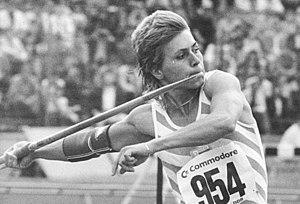
Petra Felke ou Petra Felke-Meier est une athlète allemande spécialiste du lancer du javelot qui s'est illustrée en remportant la médaille d'or des Jeux olympiques de 1988 ainsi que deux médailles d'argent lors des Championnats du monde d'athlétisme. Elle a par ailleurs amélioré à quatre reprises le record du monde de la discipline, devenant en 1988 la première femme à lancer le javelot à plus de 80 mètres.
Le lancer du javelot est une discipline athlétique consistant à lancer un engin appelé javelot fait en métal, en fibre de verre ou en fibre de carbone. Cette épreuve n'est pas toujours présente aux meetings d'athlétisme notamment en raison des règles de sécurité.